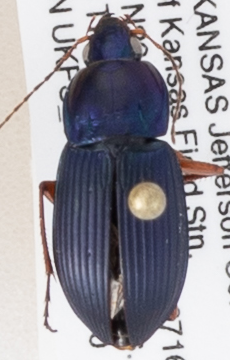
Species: Poecilus lucublandus
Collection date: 2019-07-10
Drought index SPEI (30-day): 0.976
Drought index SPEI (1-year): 1.416
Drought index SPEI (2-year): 0.71